Westland Hospital

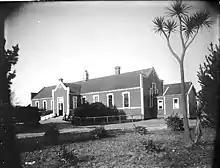
Westland Hospital, 1904

The hospital was founded in 1865 to the south of the Hokitika River and rebuilt about 1875 to the north of the town. It was located adjacent to the Seaview Asylum.